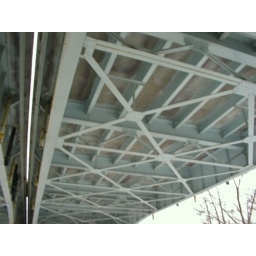
a bridge on highway 14 off of Main Street in Ann Arbor, Michigan.